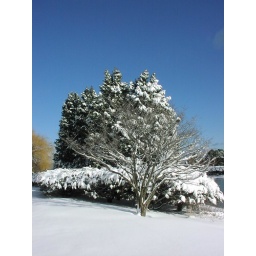
The Jan. 05 storm again. The sky over Lake Michigan was a blue I cannot describe.